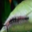
Label: caterpillar